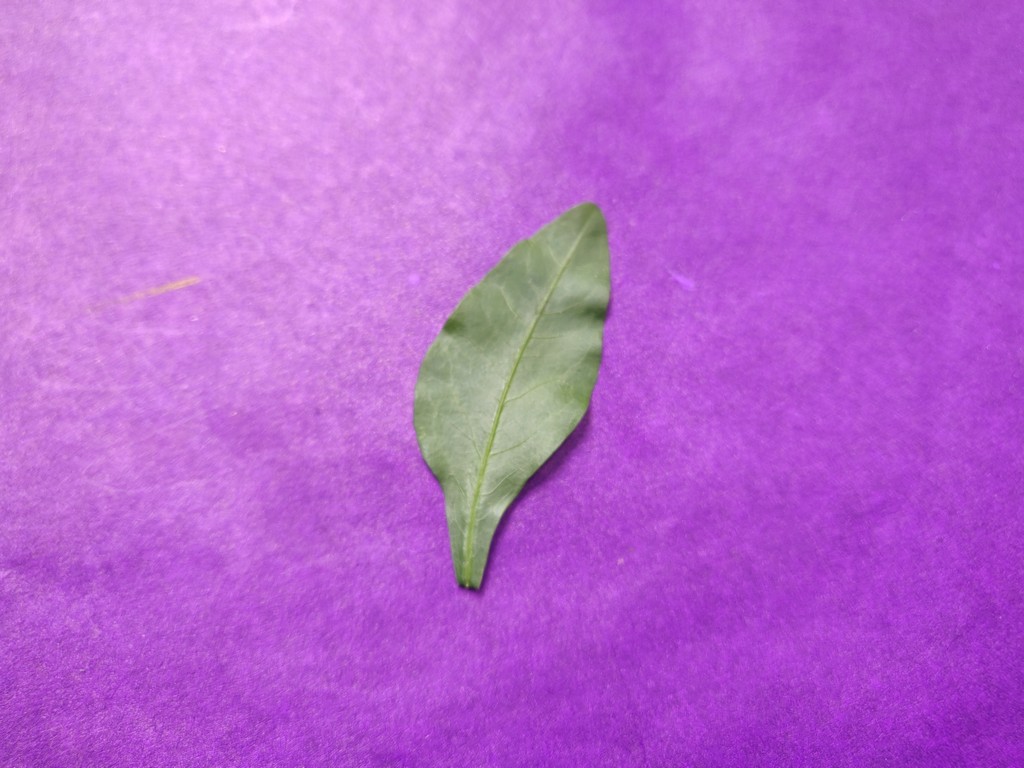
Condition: Healthy
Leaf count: single
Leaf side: back